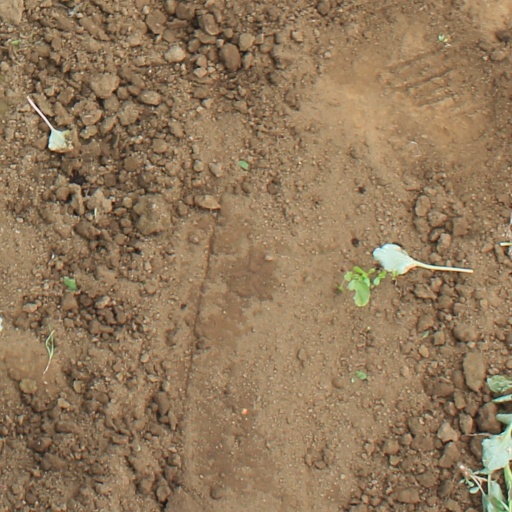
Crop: soybean